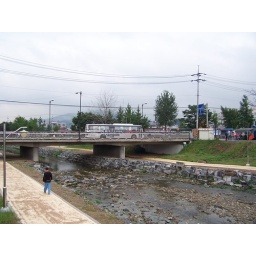
Ugly river with a bridge over it.